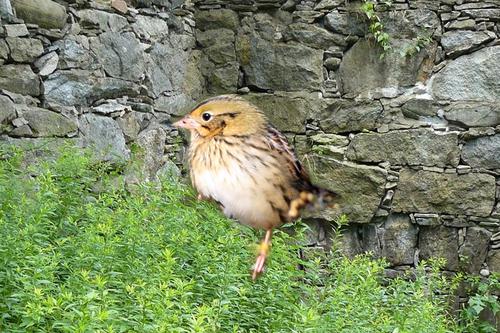
Bird species: Henslow_Sparrow
Bird type: landbird
Background: land